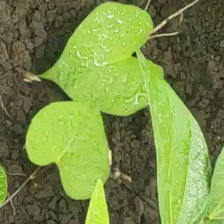
Weed species: Obscure_morning _glory(Ipomoea obscura)